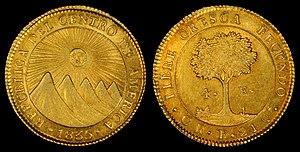
Le réal était la devise de la République fédérale d'Amérique centrale de 1824 à 1838/1841. Seize réaux d'argent valaient un écu d'or. Le réal de la République fédérale d'Amérique centrale remplaça le réal espagnol à parité et continua à circuler et à être émis après que les États constitutifs ont quitté l'union centraméricaine. La monnaie fut par la suite remplacée par le réal costaricain, le peso salvadorien, le peso guatémaltèque, le réal hondurien et le peso nicaraguayen.